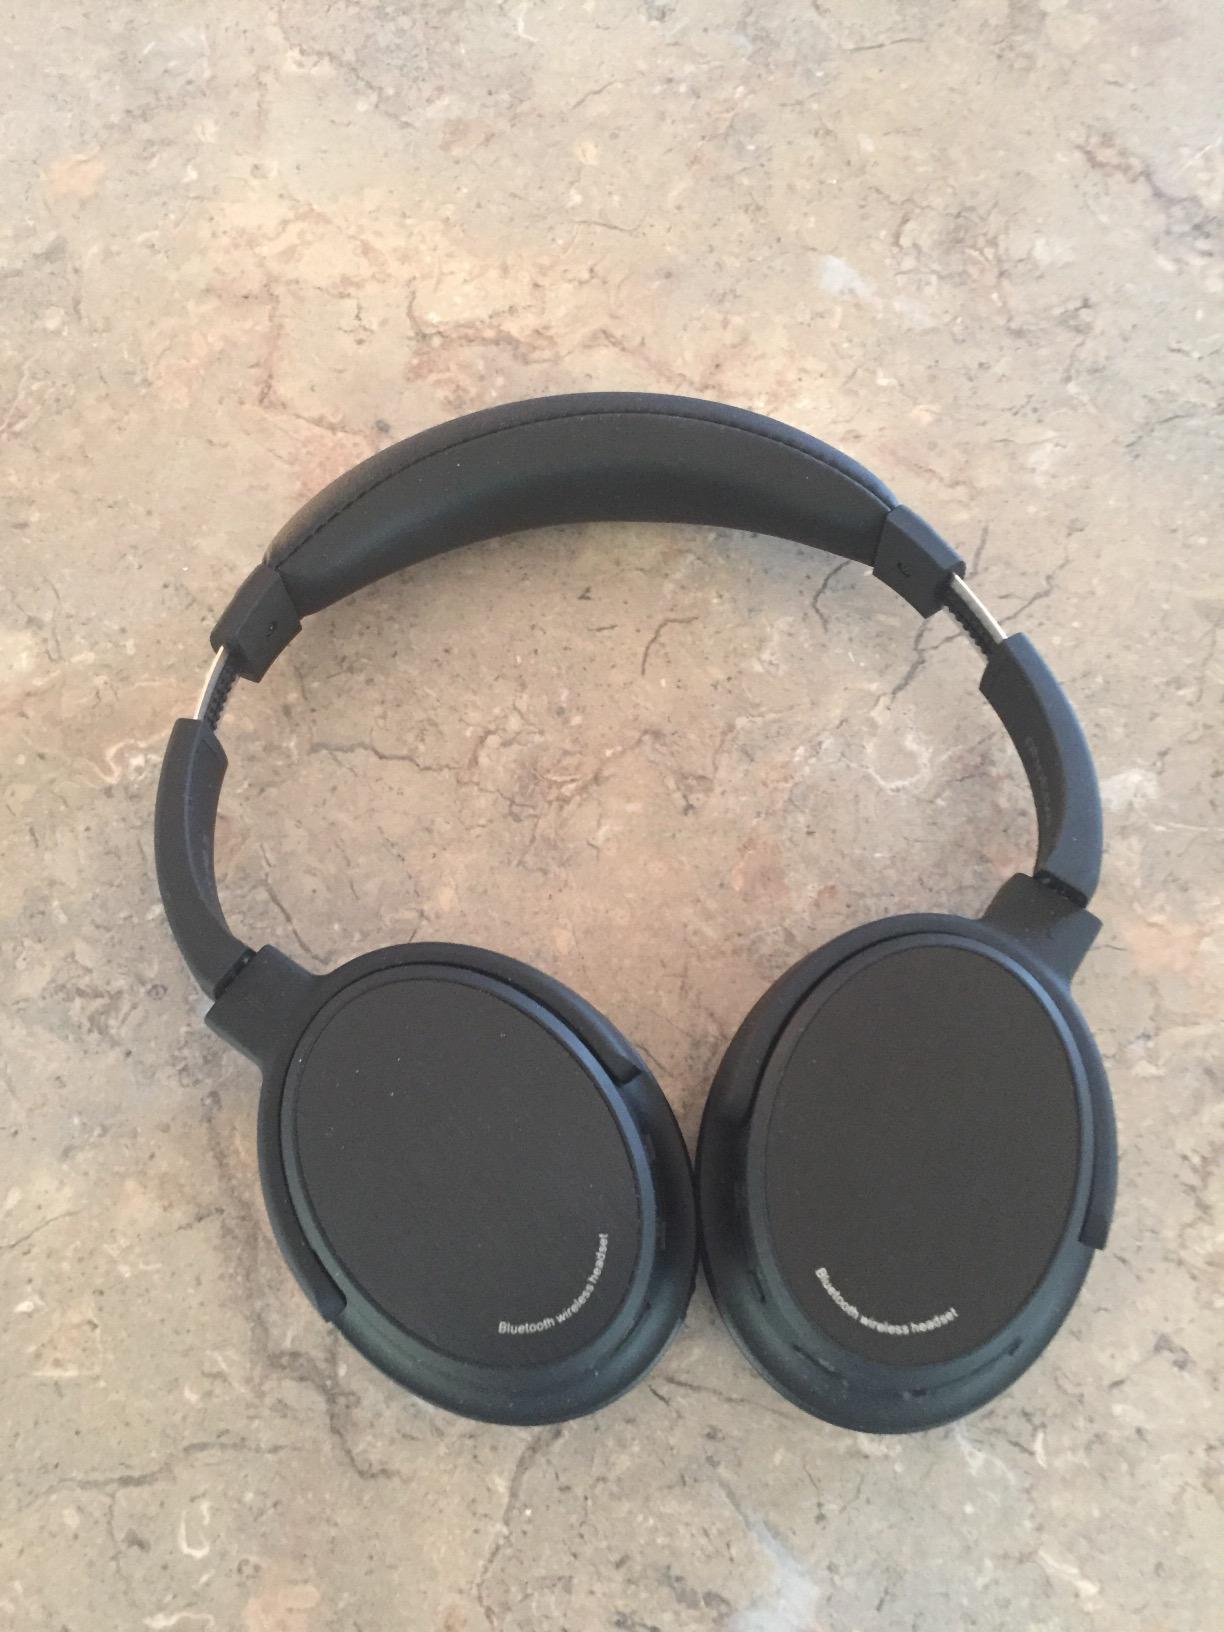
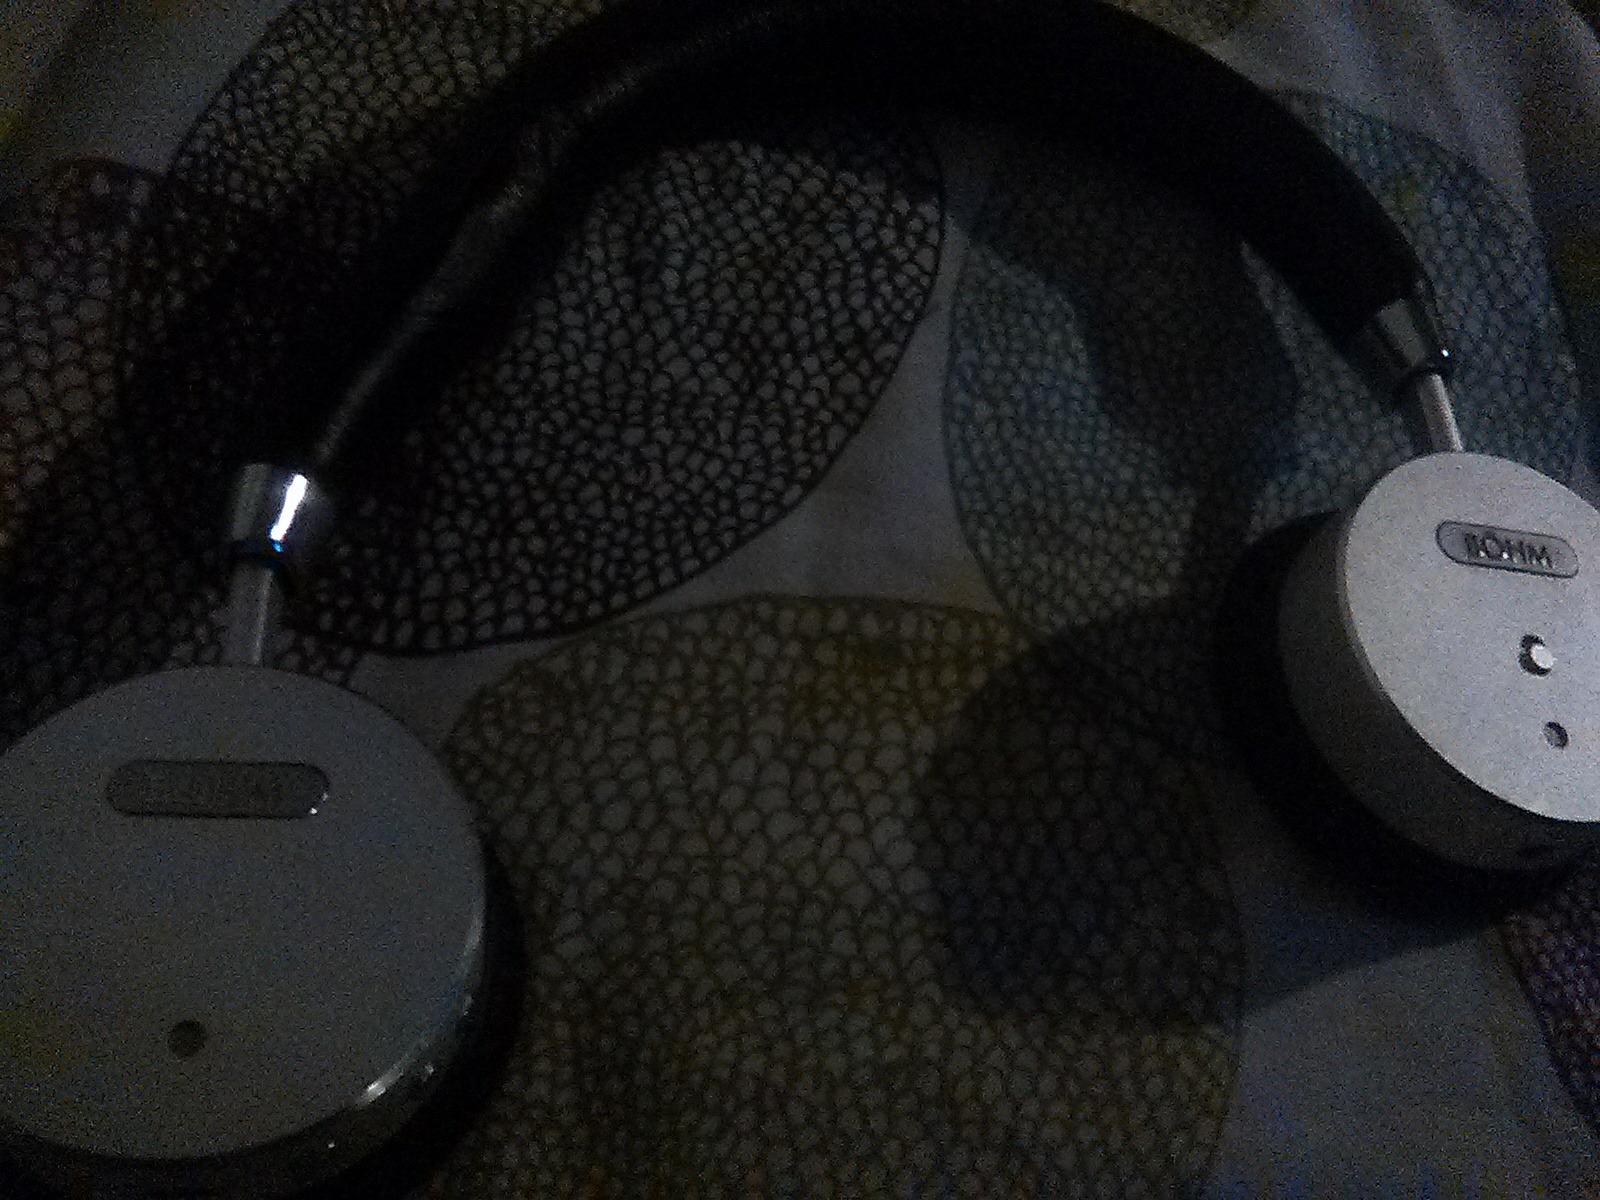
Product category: headphones
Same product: no